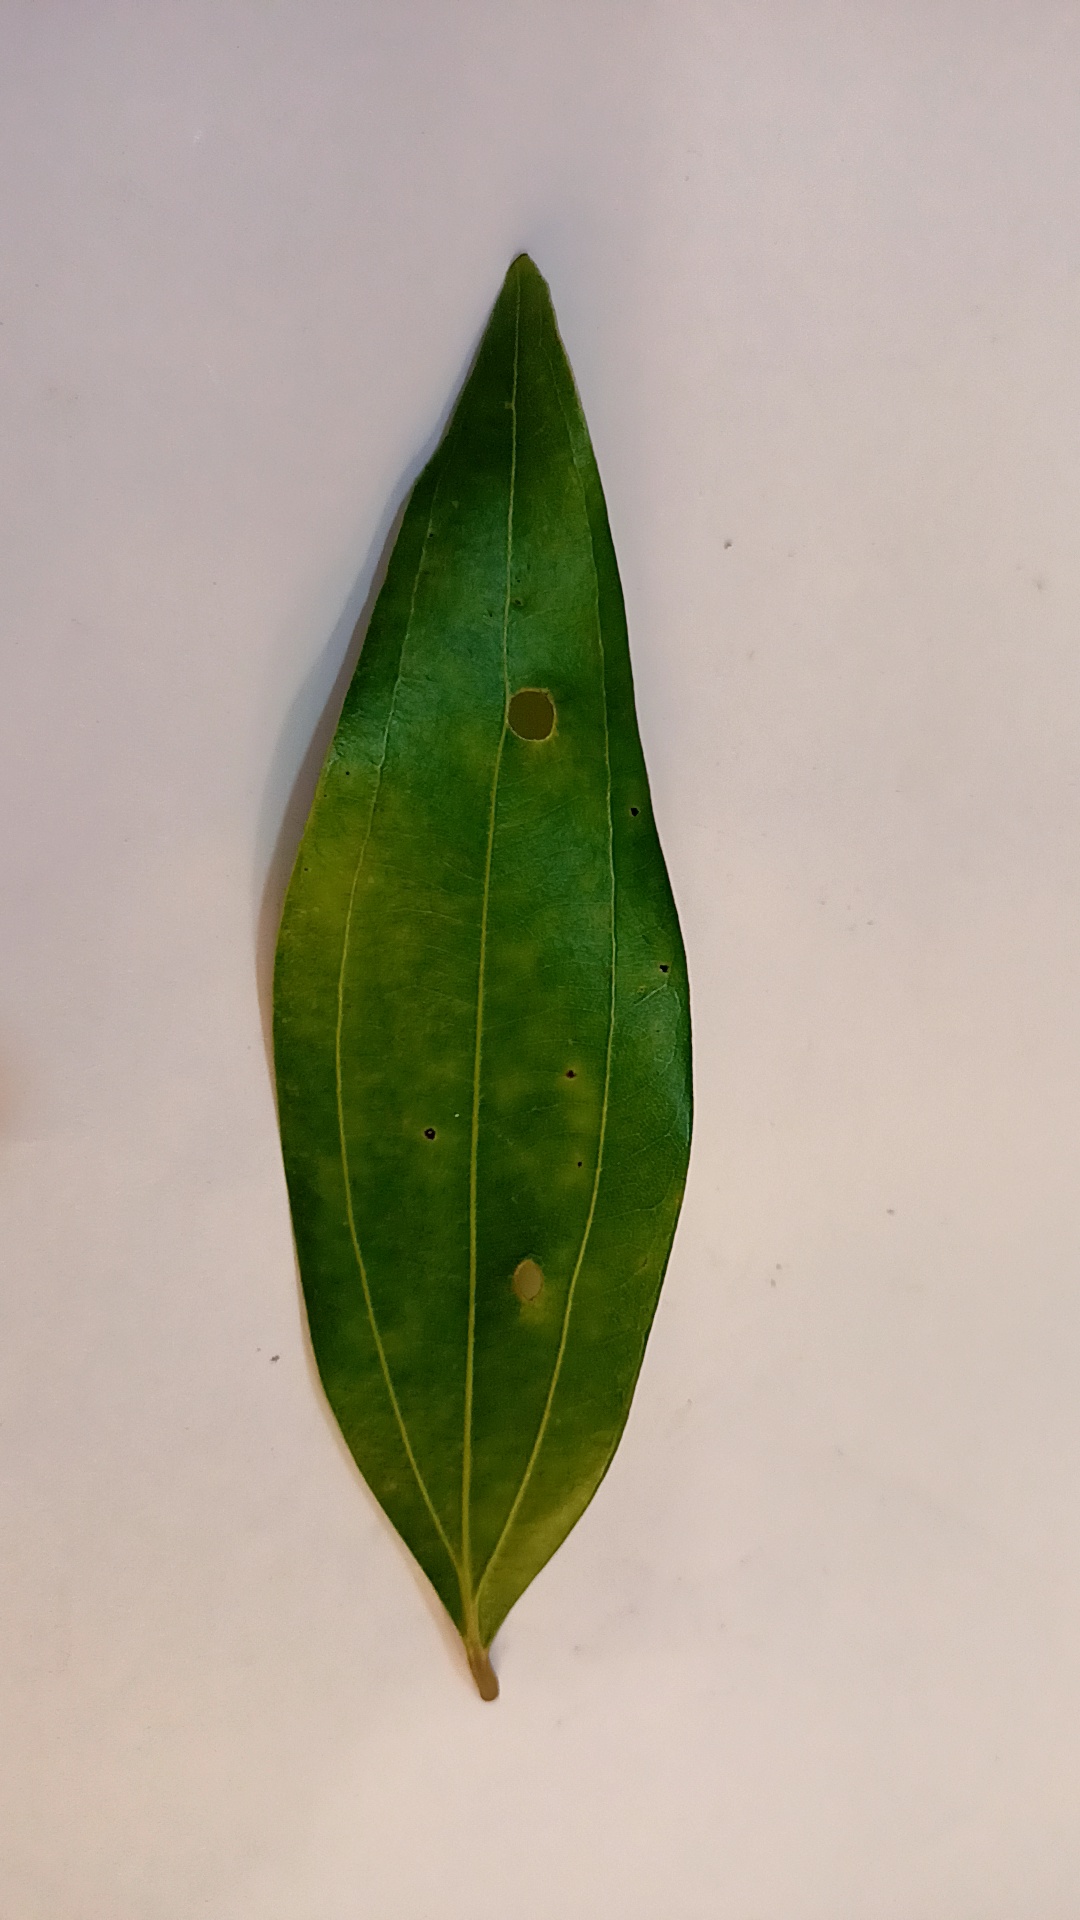
Label: Disease